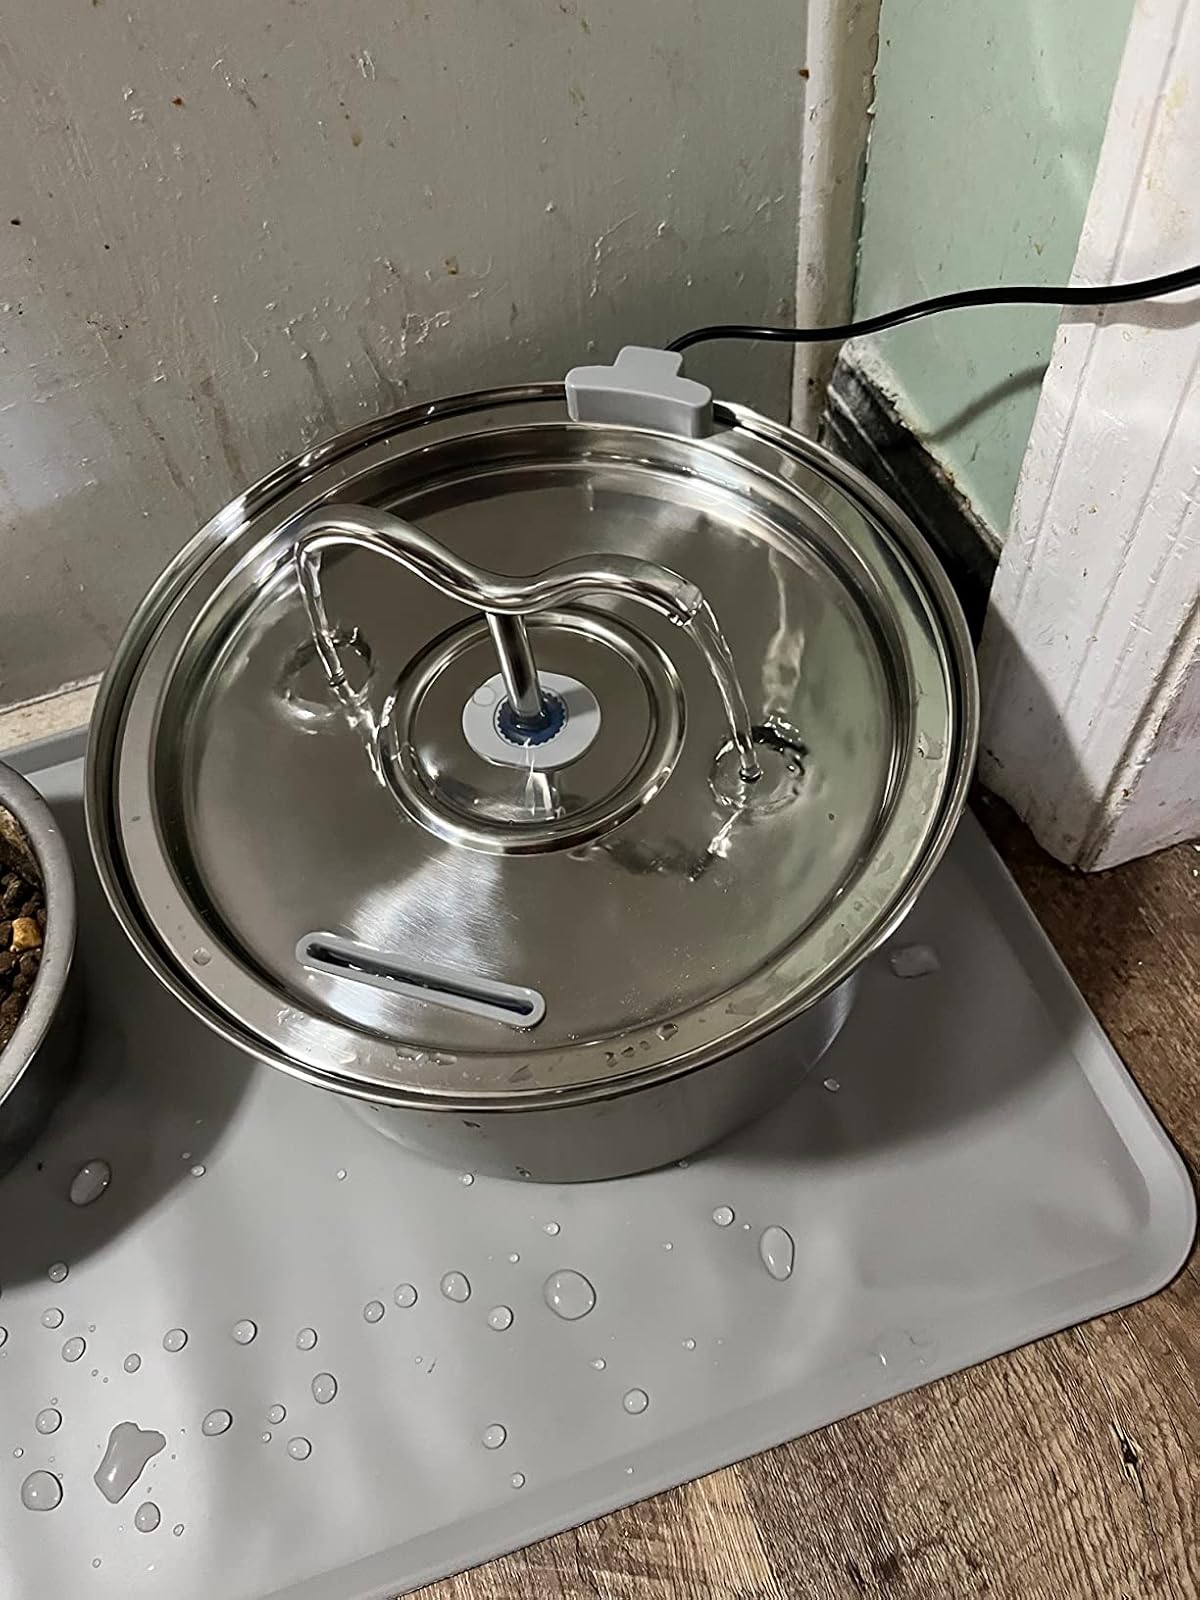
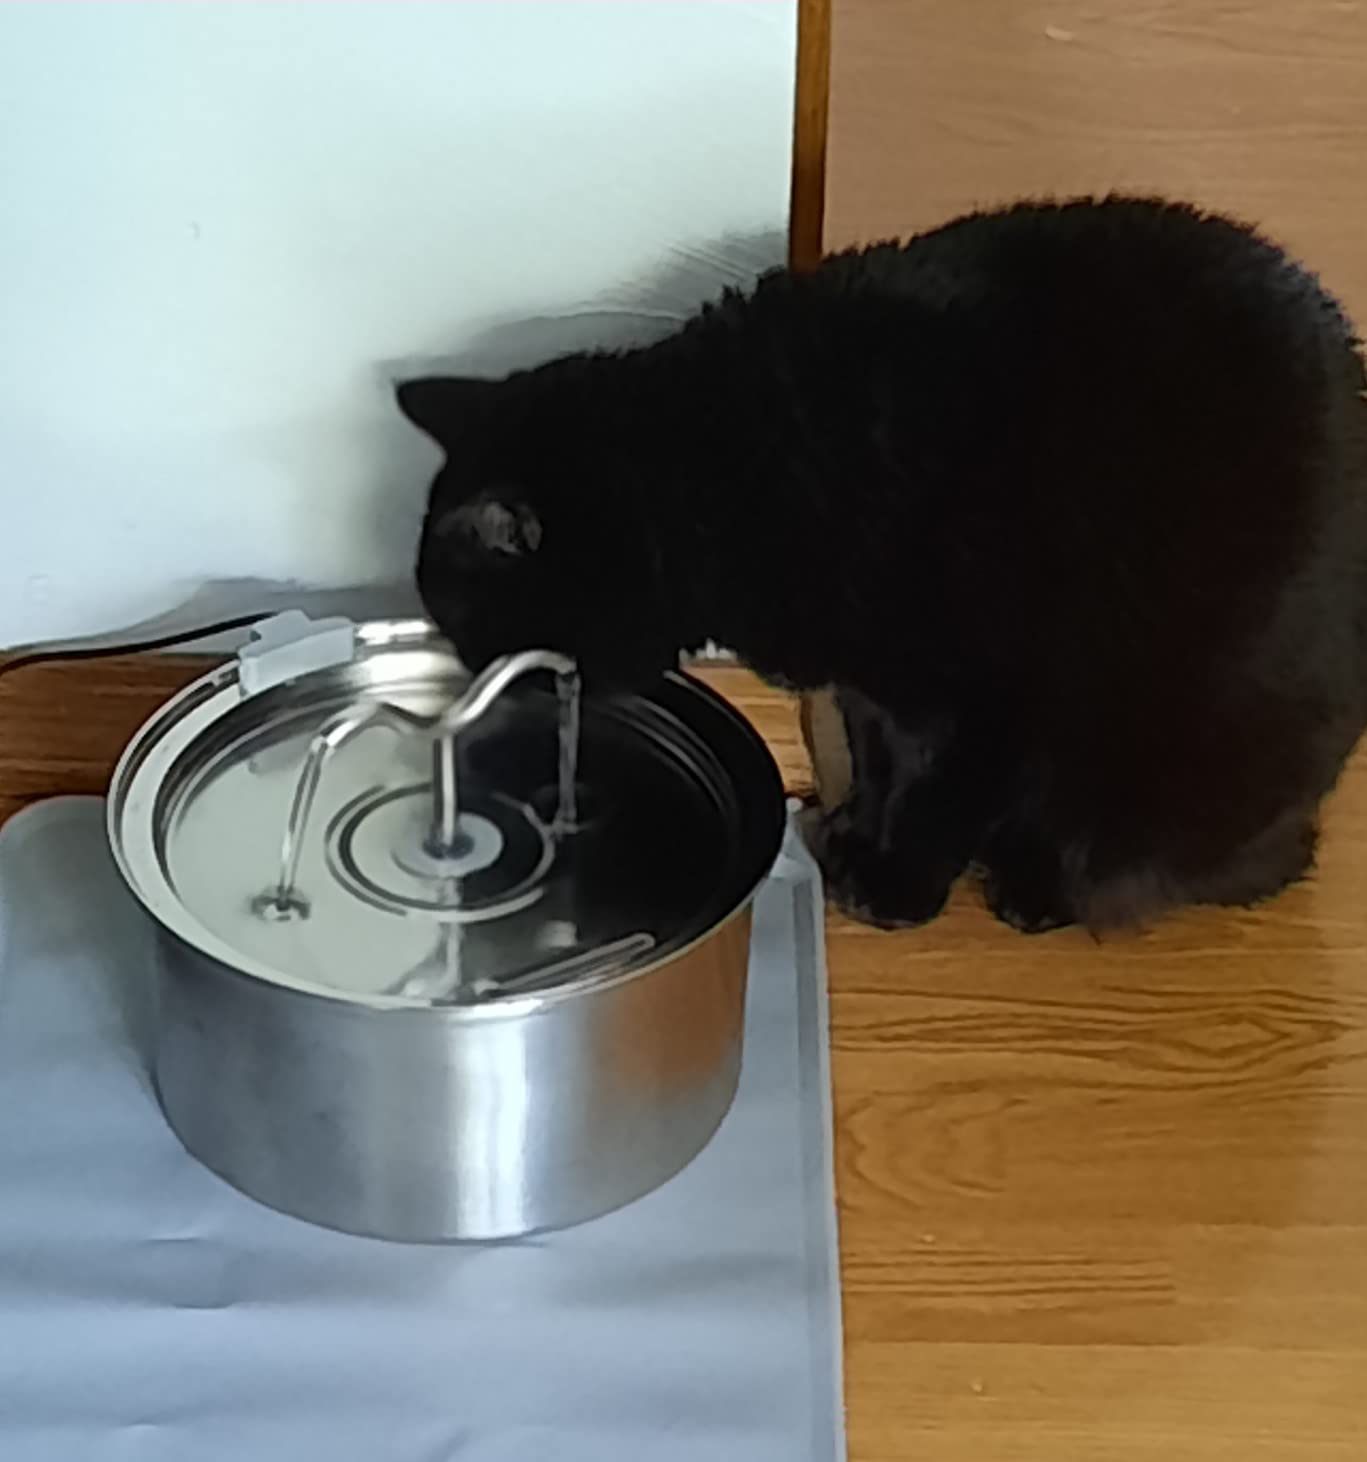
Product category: items_bowl
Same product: yes